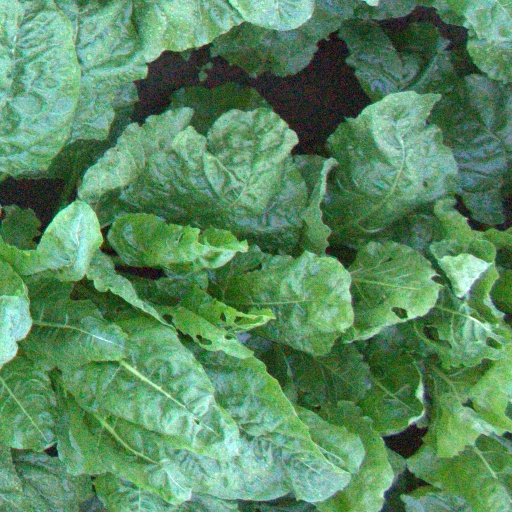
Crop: sugar beet